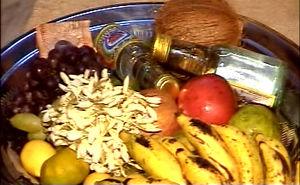
Un Nizhal Thangal est un simple temple de la religion Ayyavazhi dans le Sud de l'Inde, construit d'après les instructions du principal ouvrage sacré Akilattirattu Ammanai pour prier sans distinctions de race ou caste. La propreté est importante: il n'y a pas de sacrifices, pas d'encens, ni d'ârâtî ou poojari. Tandis que les pathi sont des lieux sacrés associés aux activités du principal dieu Ayya Vaikundar, les textes de l'Ayyavazhi définissent un Nizhal Thangal comme un simple centre de prières. Dans les premiers temps, beaucoup faisaient référence aux Nizhal Thangal en parlant de Narayanaswami koil ou Narayanaswami pathi.